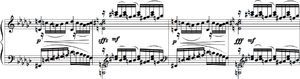
Six Moments Musicaux, Op. 16, est une suite de six pièces pour piano seul écrites par le compositeur russe Sergueï Rachmaninov entre octobre et décembre 1896.